Mary Lindell

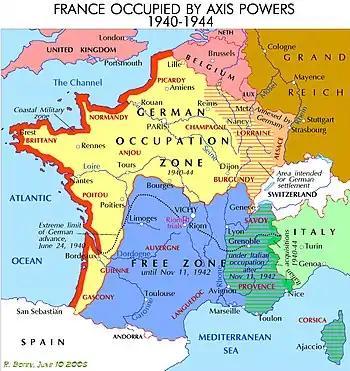
Vichy France is the "Free Zone" on this map.

With the evacuation from Dunkirk and the surrender of France to Nazi Germany in 1940, many British soldiers and airmen were stranded in occupied Europe. In Paris, Lindell decided that she and her three children would help the soldiers and airmen escape occupied France to unoccupied Vichy France. Through a friend, she found a farm near Sauveterre-de-Béarn which straddled the boundary between occupied France and unoccupied France. Living in nearby Mauléon-Licharre was a retired British officer, Major William Higgins, who was willing to help British soldiers slip across the nearby border to safety in neutral Spain. Lindell, her children, and Michele Cambards, teenage girlfriend of her son Oky, began escorting soldiers and airmen by train from Paris to Sauveterre. Later she shifted operations to Ruffec, a more accessible location. The people she escorted across the border into Vichy France were subsequently helped to return to the United Kingdom by the Pat O'Leary escape line and the Seaman's mission of Donald Caskie in Marseille.